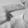
ASL letter: H